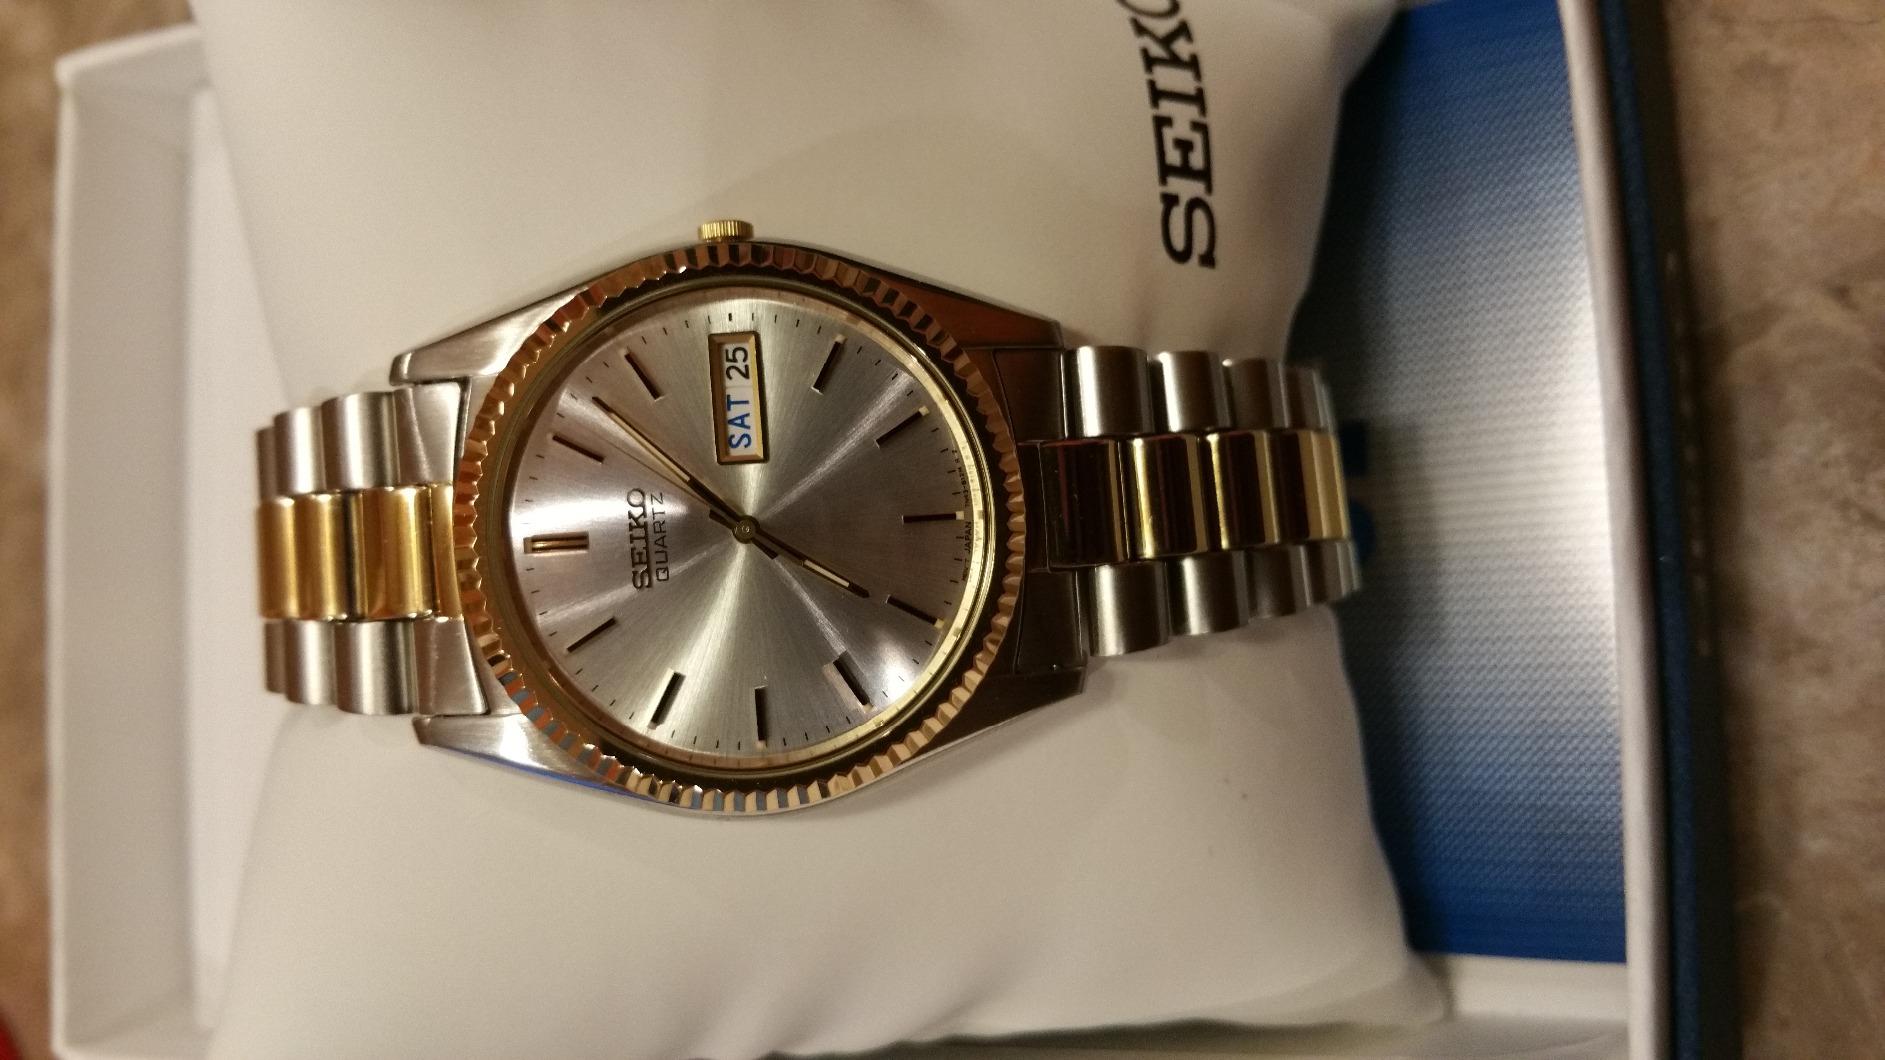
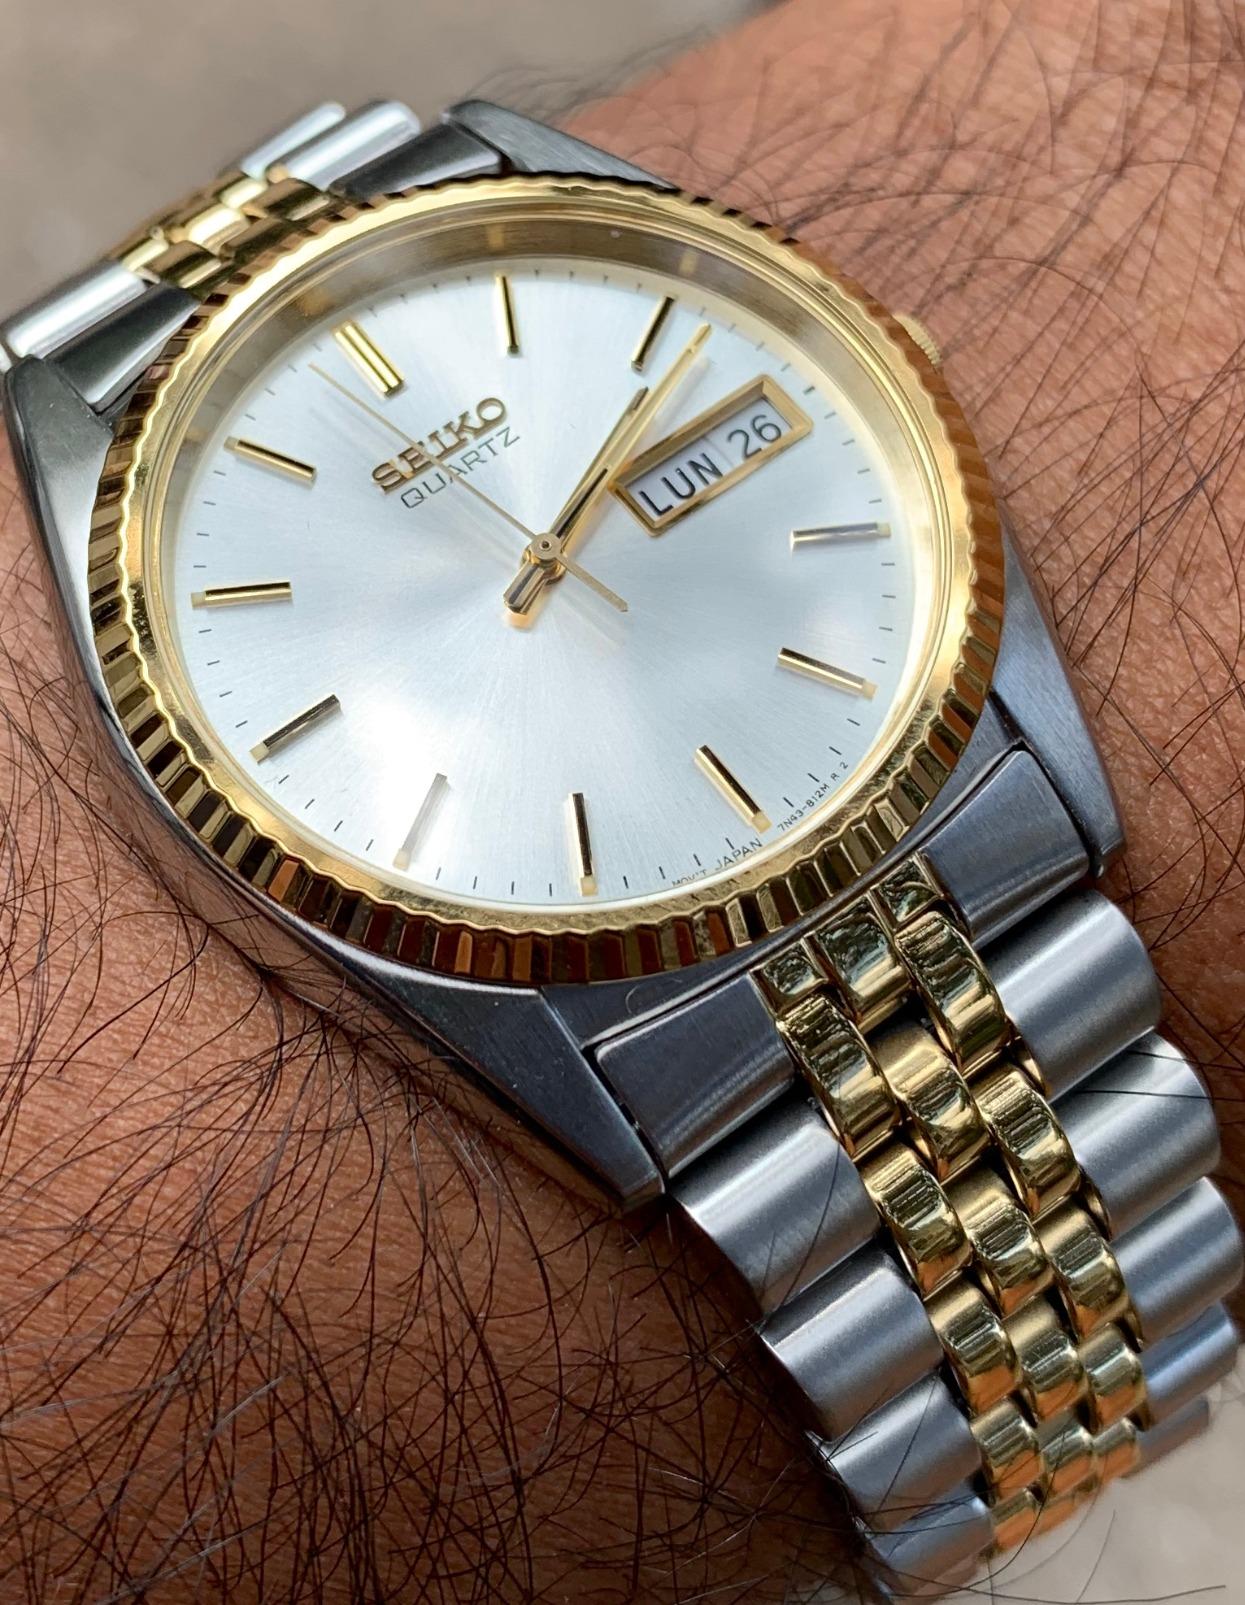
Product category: accessories_watch
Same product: yes